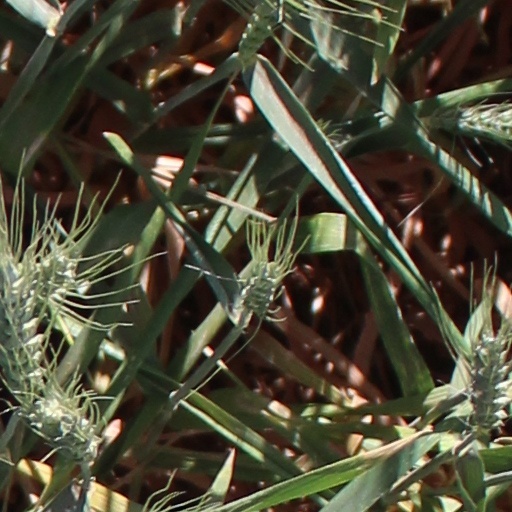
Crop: wheat